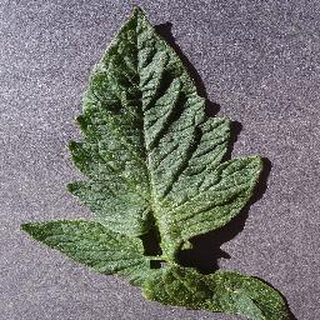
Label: healthy_tomato